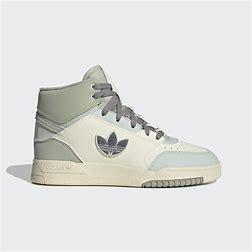
Brand: adidas
Model: originals Adidas Originals Drop Step XL